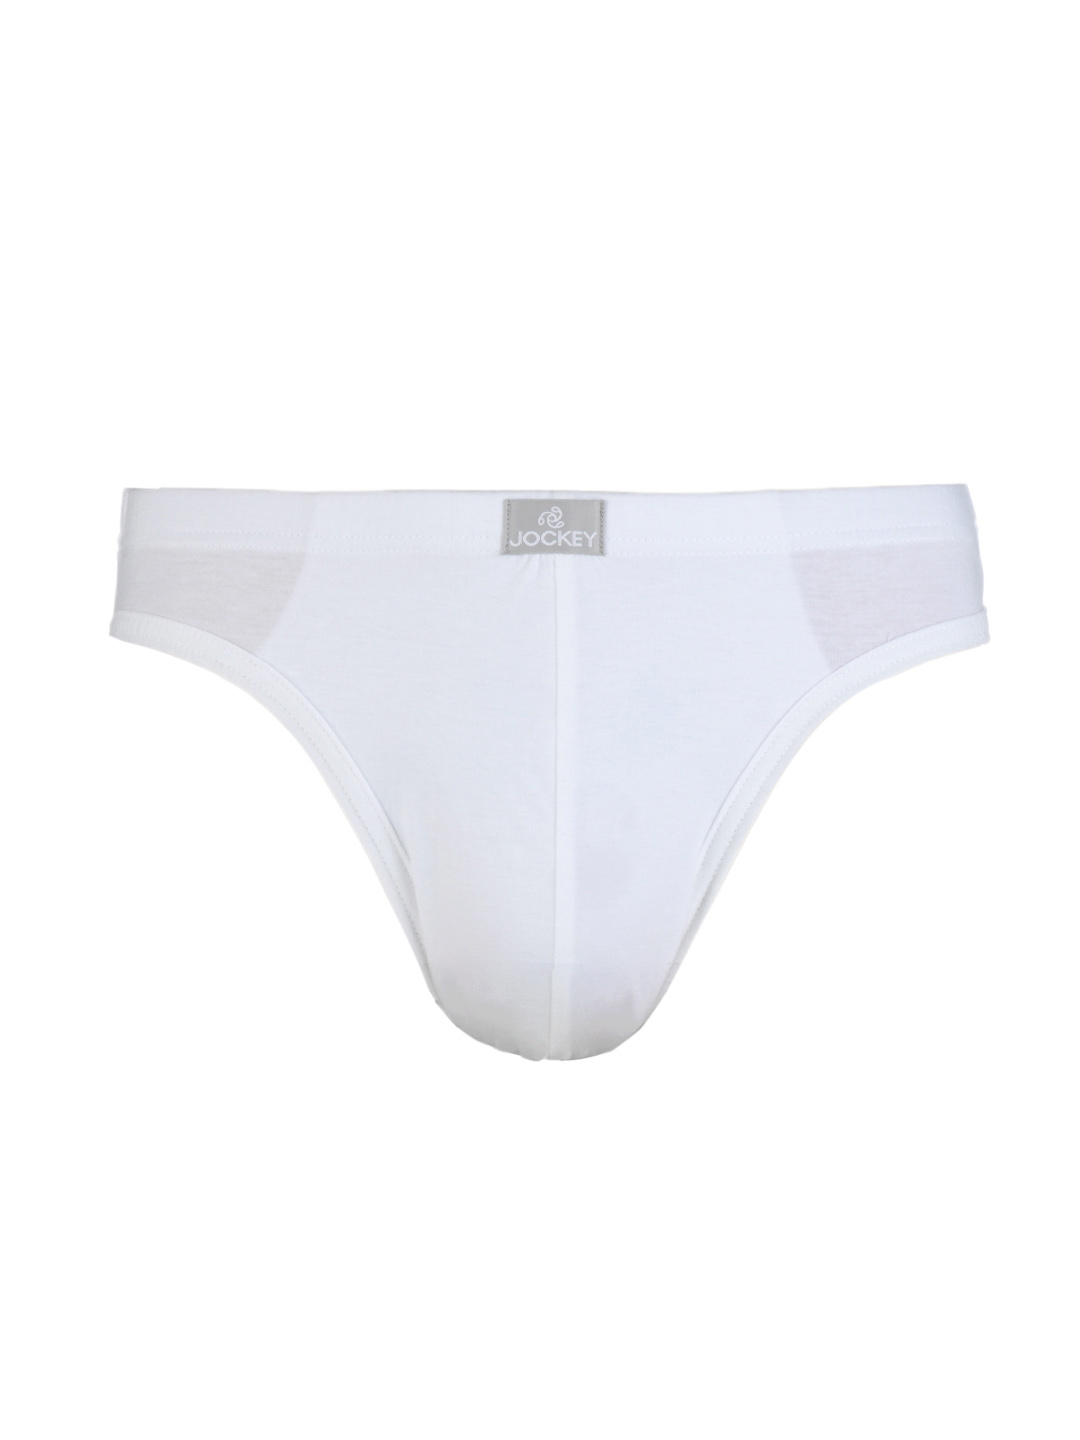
Jockey MC Men White Brief 8033
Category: Apparel / Innerwear / Briefs
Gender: Men
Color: White
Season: Summer 2016
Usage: Casual